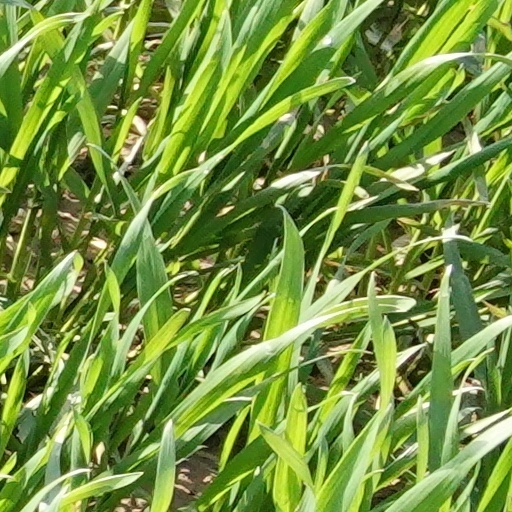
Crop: wheat